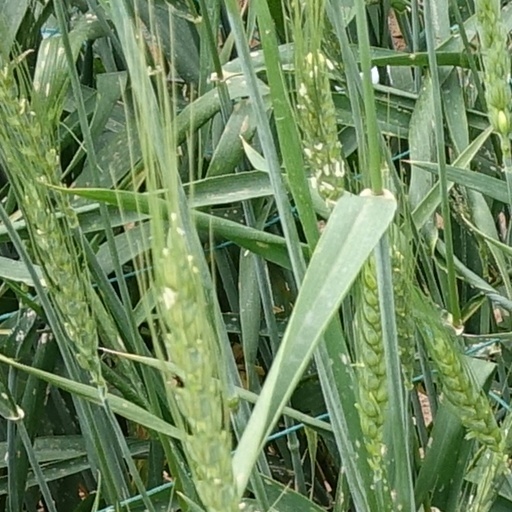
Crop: wheat